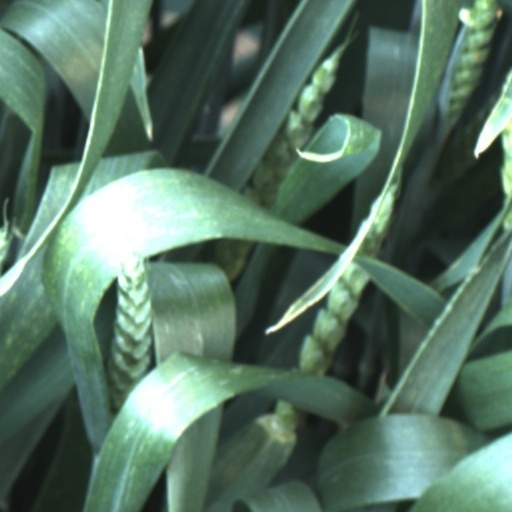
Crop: wheat